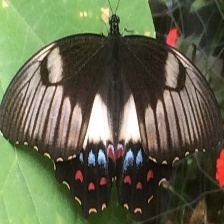
Species: ORCHARD SWALLOW